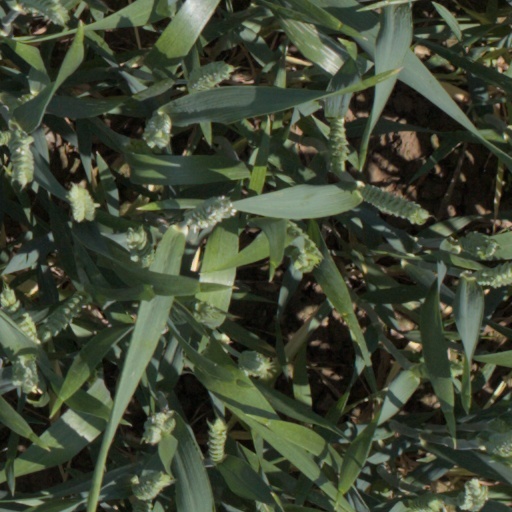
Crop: wheat